Victory Road (2004)

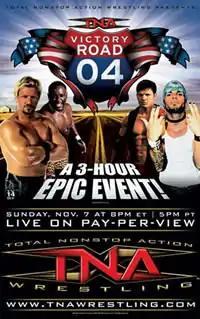
Promotional poster featuring Jeff Jarrett, Monty Brown, A.J. Styles and Jeff Hardy

The 2004 Victory Road was a professional wrestling pay-per-view (PPV) event produced by Total Nonstop Action Wrestling (TNA), which took place on November 7, 2004, at the TNA Impact! Zone in Orlando, Florida. It was the first event under the Victory Road chronology, which became an annual event in 2006. Nine matches were featured on the event's card.